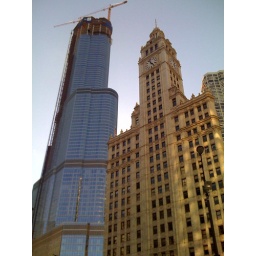
Trump building still under construction on the left, Wrigley buildingon the right. Chicago river (unpictured) immediately below.